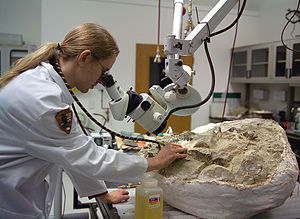
John Day Fossil Beds nationalmonument / Eksterne links
Præparering af et fossil i laboratoriet.
A man in a white laboratory coat looks through a microscope at a large fossil-bearing rock that he is altering with a tool.
John Day Fossil Beds nationalmonument ligger i den østlige del af delstaten Oregon i USA. Foruden at være et naturskønt område er området et af de rigeste fundsteder for fossiler.